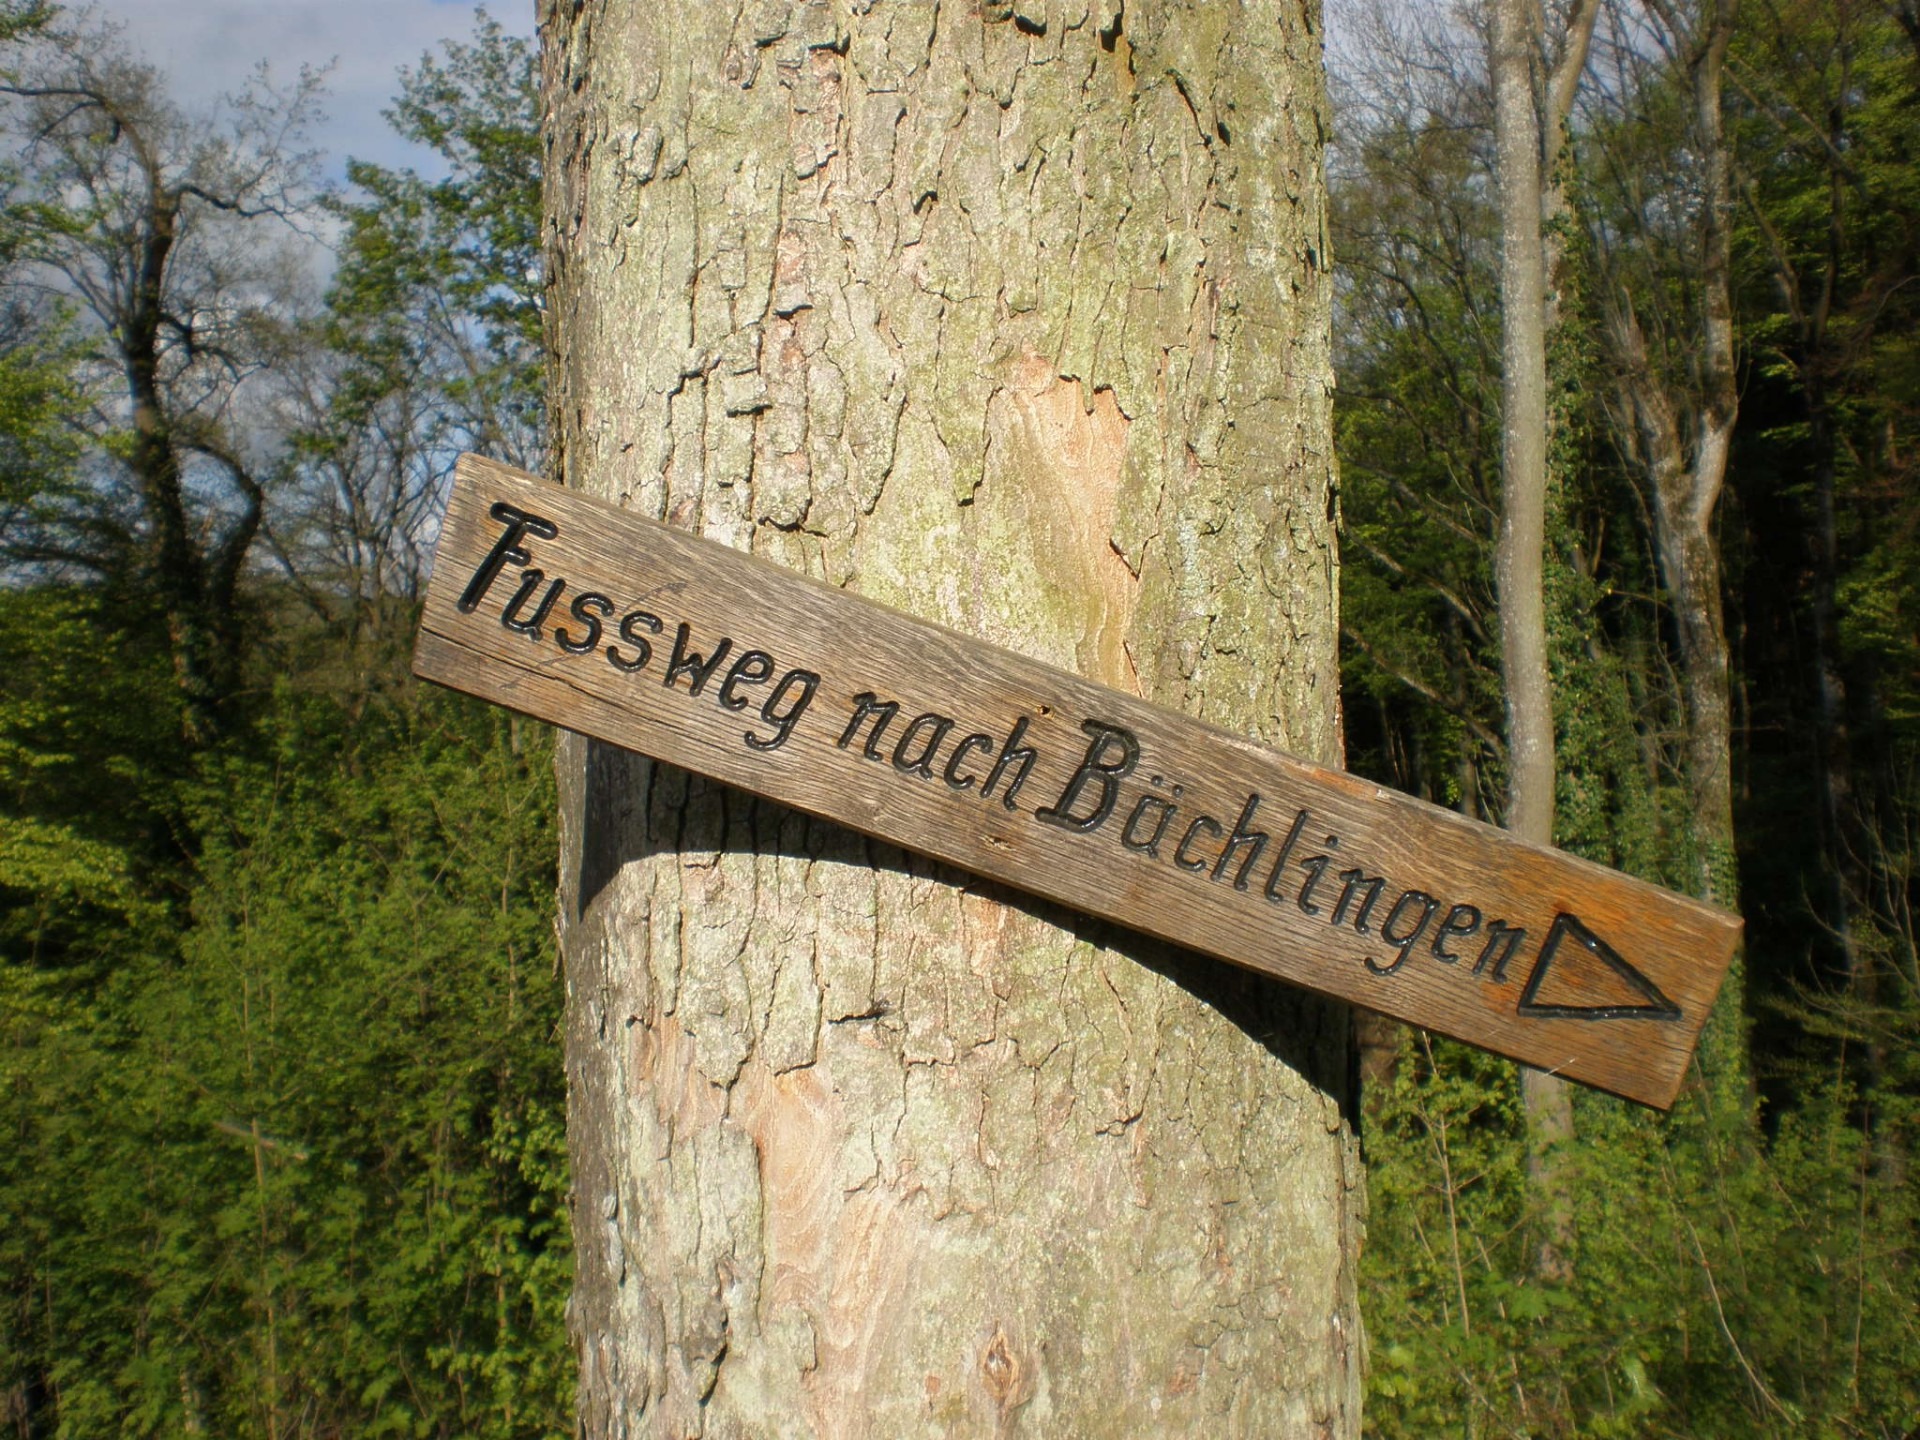
tree, forest, rock, wood, trail, sign, note, arrow, shield, directory, woody plant